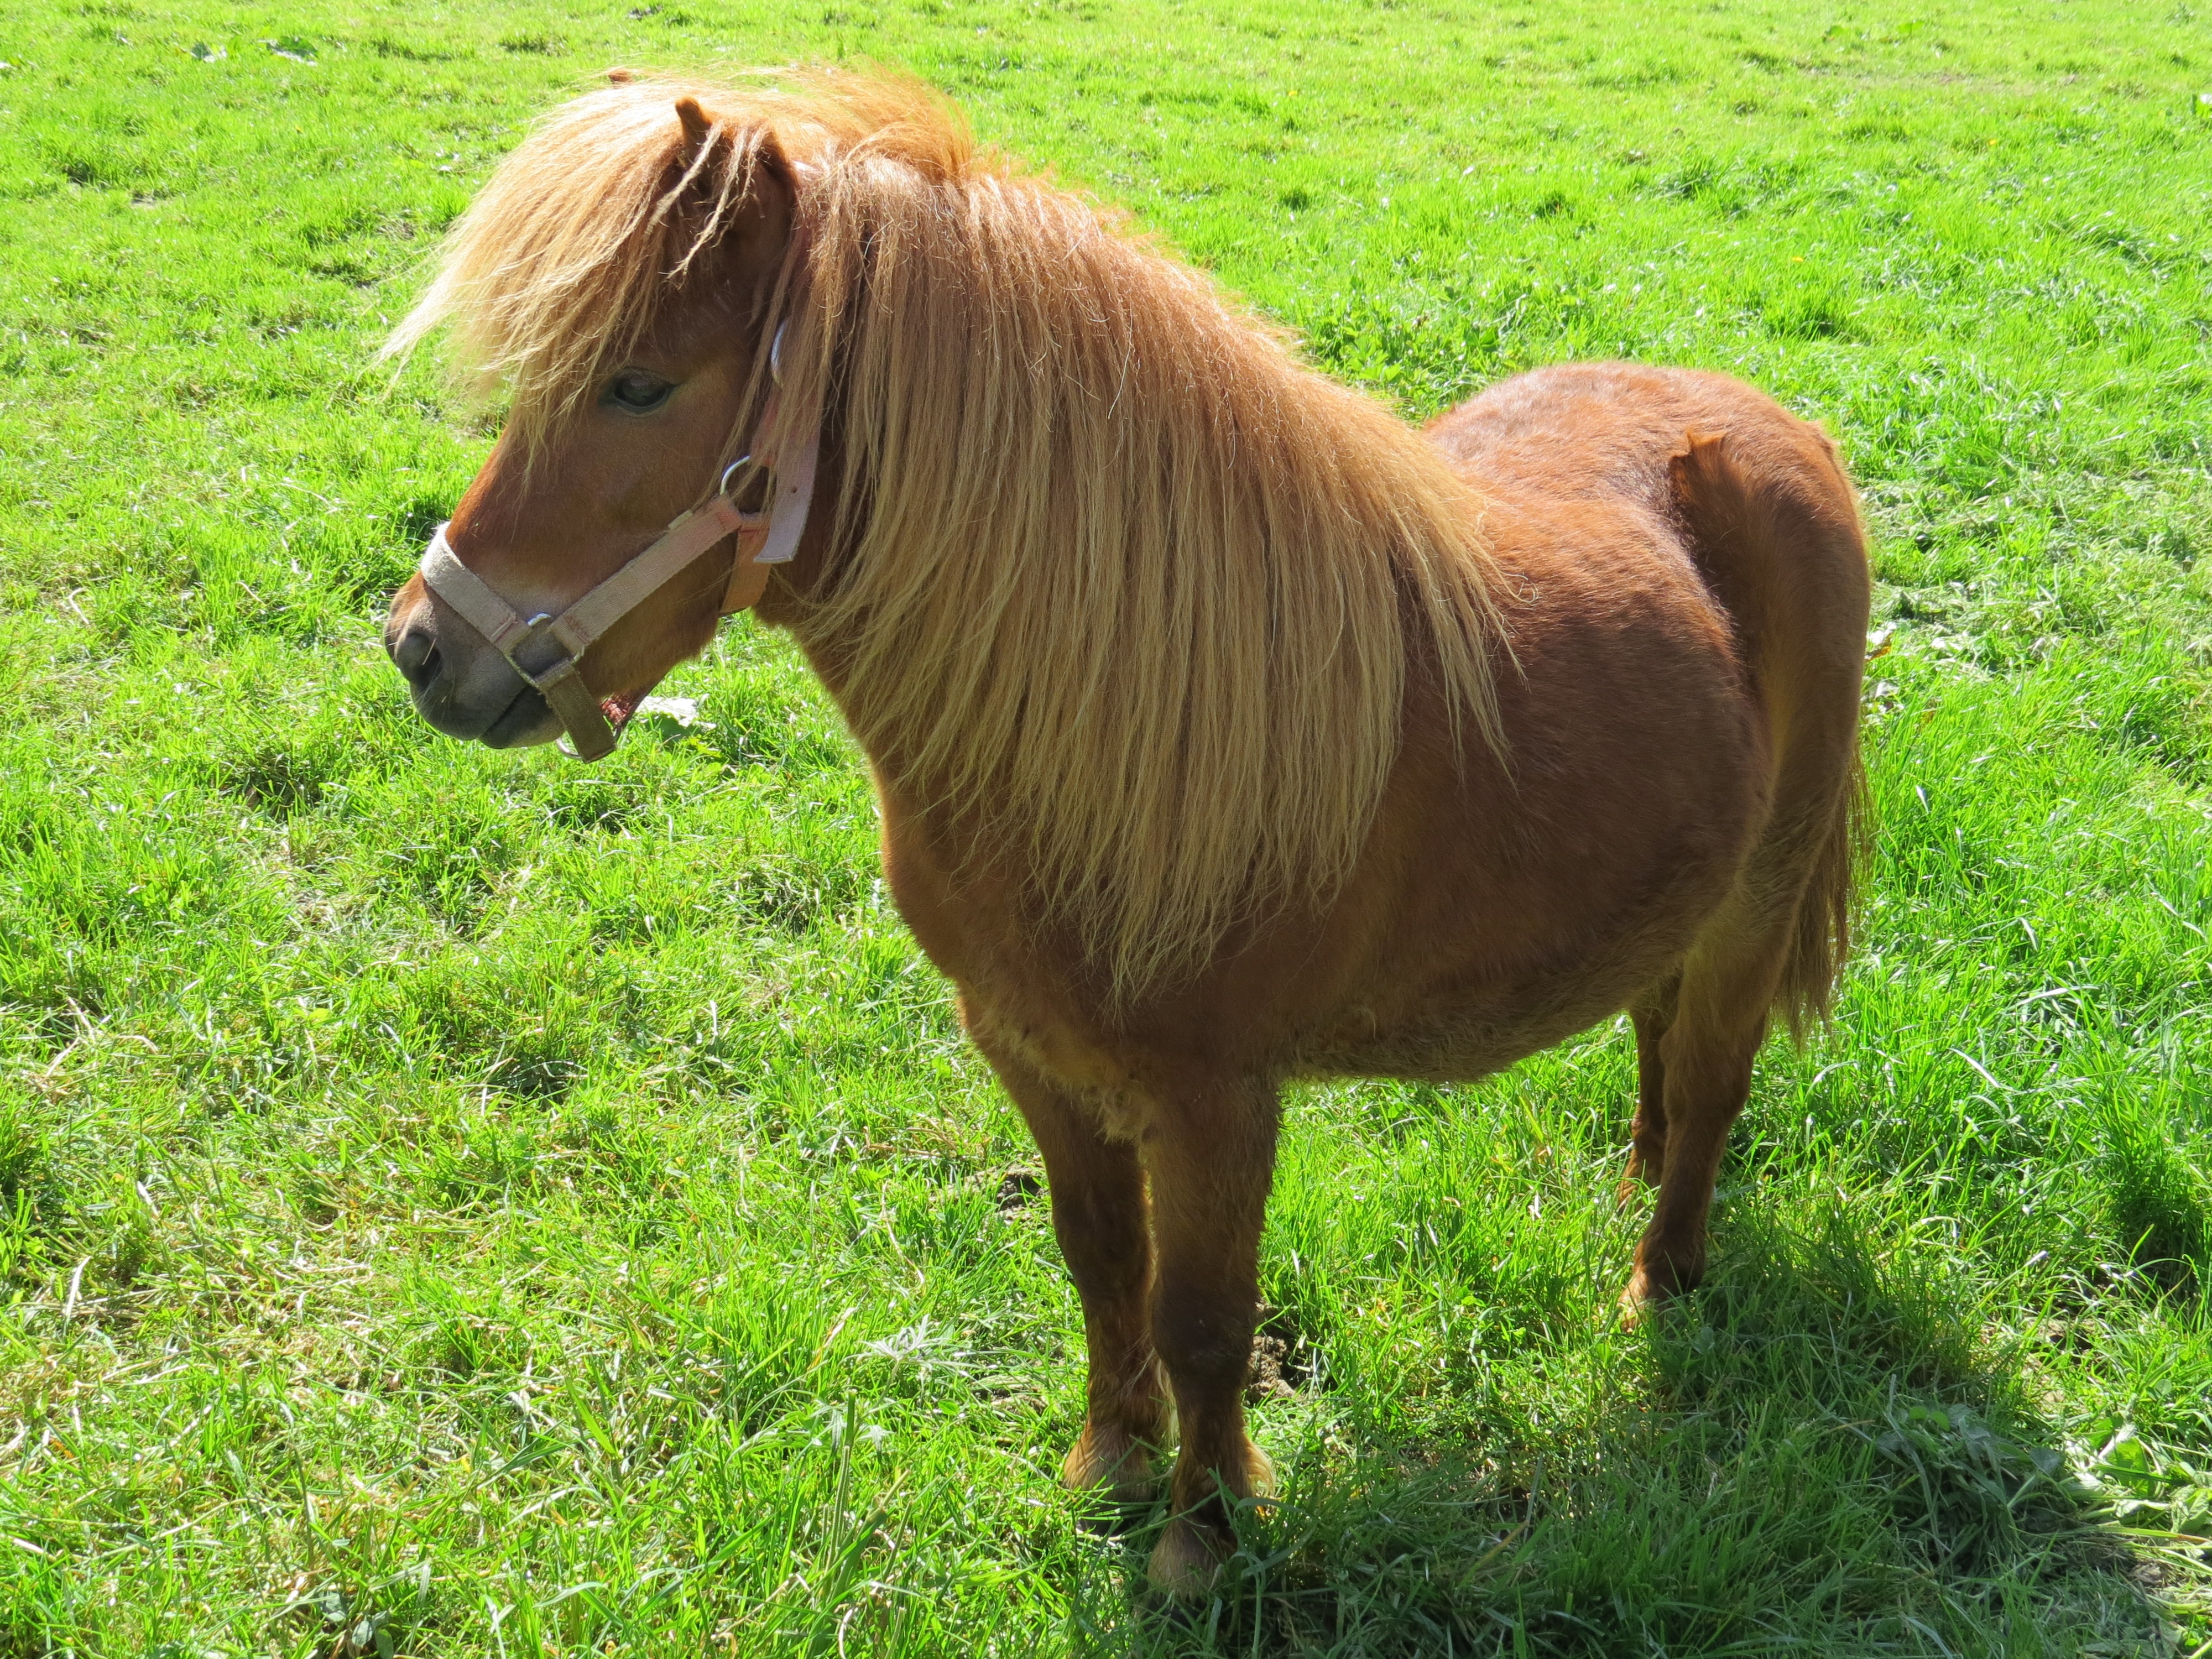
grass, farm, meadow, prairie, pasture, grazing, horse, mammal, stallion, mane, fauna, pets, pony, vertebrate, mare, foal, horse like mammal, mustang horse